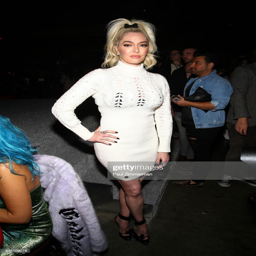
pop artist attends the fashion show during fashion week .